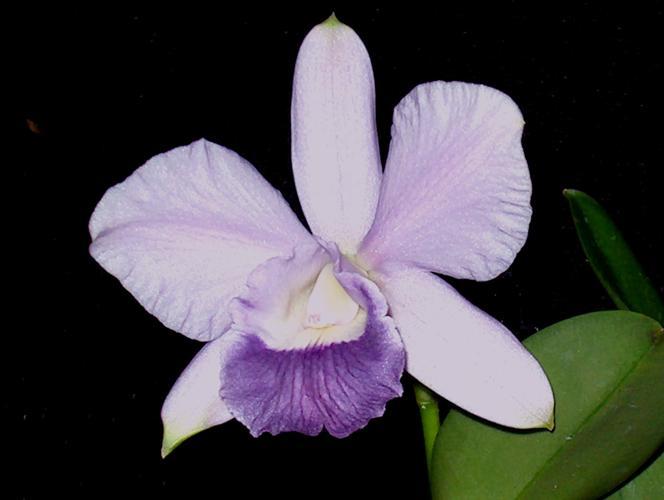
Label: ruby-lipped cattleya